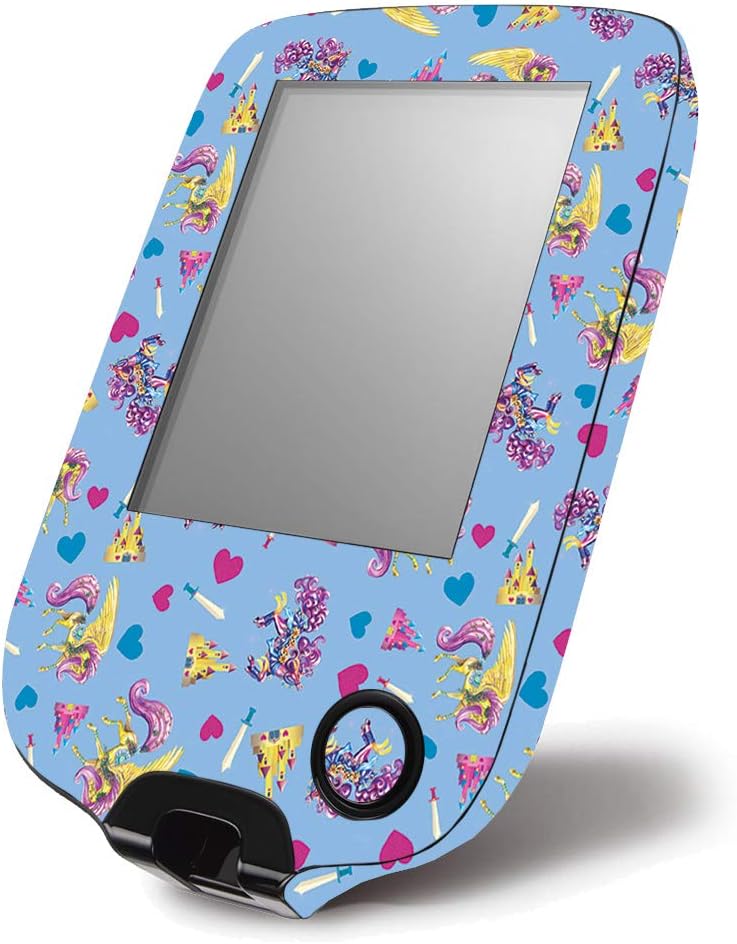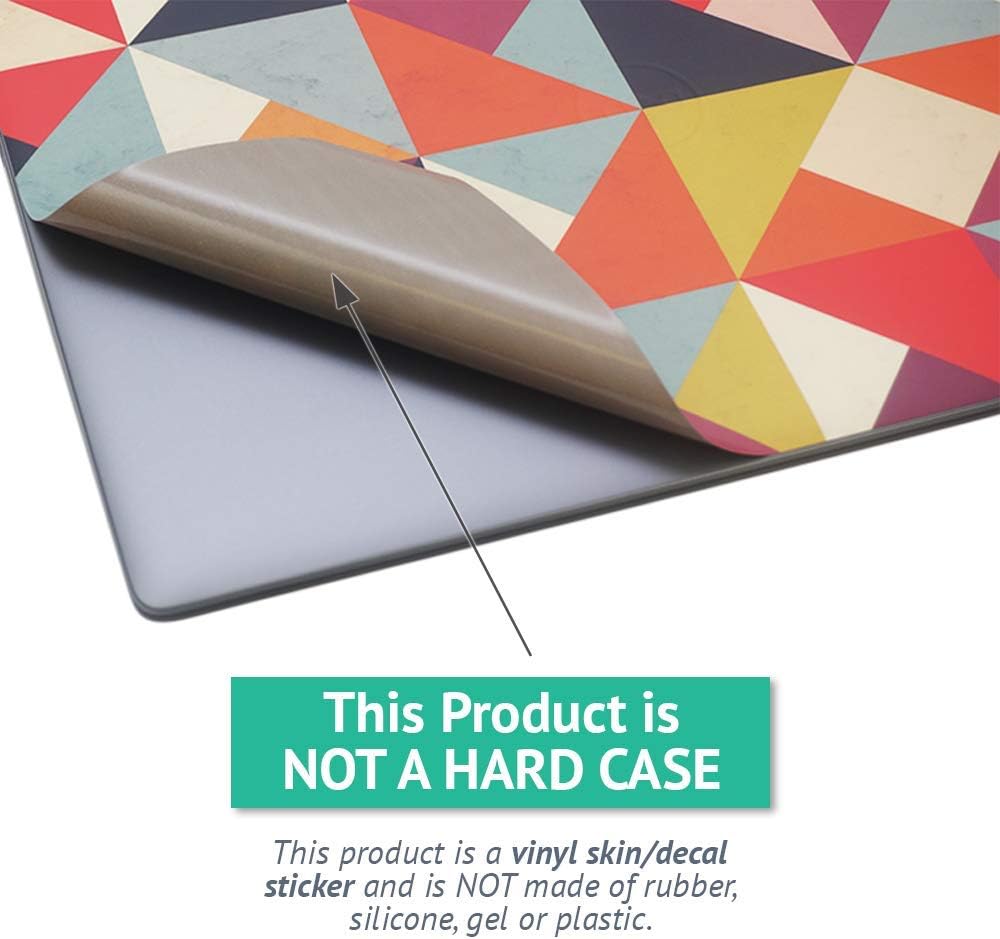
MightySkins Skin Compatible with Abbott Freestyle Libre 1 & 2 - Castle Unicorns | Protective, Durable, and Unique Vinyl Decal wrap Cover | Easy to Apply, Remove, and Change Styles | Made in The USA
Category: Cell Phones & Accessories
Do You Want Your Abbott Freestyle Libre 1 & 2 To Look Different Than The Rest? You’re in the right place because we’ve got exactly what you’re looking for! This Castle Unicorns skin is the perfect way to show off your style! Or with hundreds of other MightySkins designs, you can be sure to find one that you’ll love, and that will show off your unique style! Do You Want To Protect Your Abbott Freestyle Libre 1 & 2? With MightySkins your Abbott Freestyle Libre 1 & 2 is protected from scratches, dings, dust, fingertips, and the wear-and-tear of everyday use! Cover your Abbott Freestyle Libre 1 & 2 with a beautiful, stylish decal skin and keep it protected at the same time! Easy to apply, and easy to remove without any sticky residue! Make your favorite gear look like new, and stand out from the crowd! Order With Confidence - Satisfaction Guaranteed! MightySkins are durable, reliable, made in our state-of-the-art production facility in the U.S.A., and backed by our satisfaction guarantee! Product Details: Vinyl decal sticker NOT A HARD CASE Matte Finish Ultra-Thin, Ultra-Durable, Stain Resistant Hundreds of different designs Abbott Freestyle Libre 1 & 2 is not included.
Features: FITS BOTH 1 & 2 10/14 DAY VERSION: Show off your own unique style with MightySkins for your Abbott Freestyle Libre 1 & 2! Don’t like the Castle Unicorns Design? We have hundreds of designs to choose from, so your Abbott Freestyle Libre 1 & 2 will be as unique as you are! | DURABLE PROTECTION FOR YOUR DEVICE: Manufactured with ultra-thin, ultra-durable, stain-resistant laminate vinyl in order to effectively protect your gear from dings, scrapes, dust, and the wear and tear of everyday use! MightySkins a SOFT vinyl skin cover, is not made of rubber, silicone or plastic & it is NOT a HARD case | GOES ON AND COMES OFF EASY: Apply your MightySkins vinyl decal easily & with precision on your Abbott Freestyle Libre 1 & 2 thanks to a patented low grip air release adhesive that’s built to last but removes easily and leaves no sticky residue when you’re ready to switch to a different design! | SATISFACTION GUARANTEED: Our friendly, knowledgeable staff is here to help and customer satisfaction is our top priority! If you have any issues with your order or you’re not happy for any reason, just let us know and we’ll be there to help! | PROUDLY MADE IN THE USA: Buy with confidence from an American owned and operated company! MightySkins are produced in our state-of-the-art facility in West Palm Beach, Florida, proudly made in the U.S.A.!